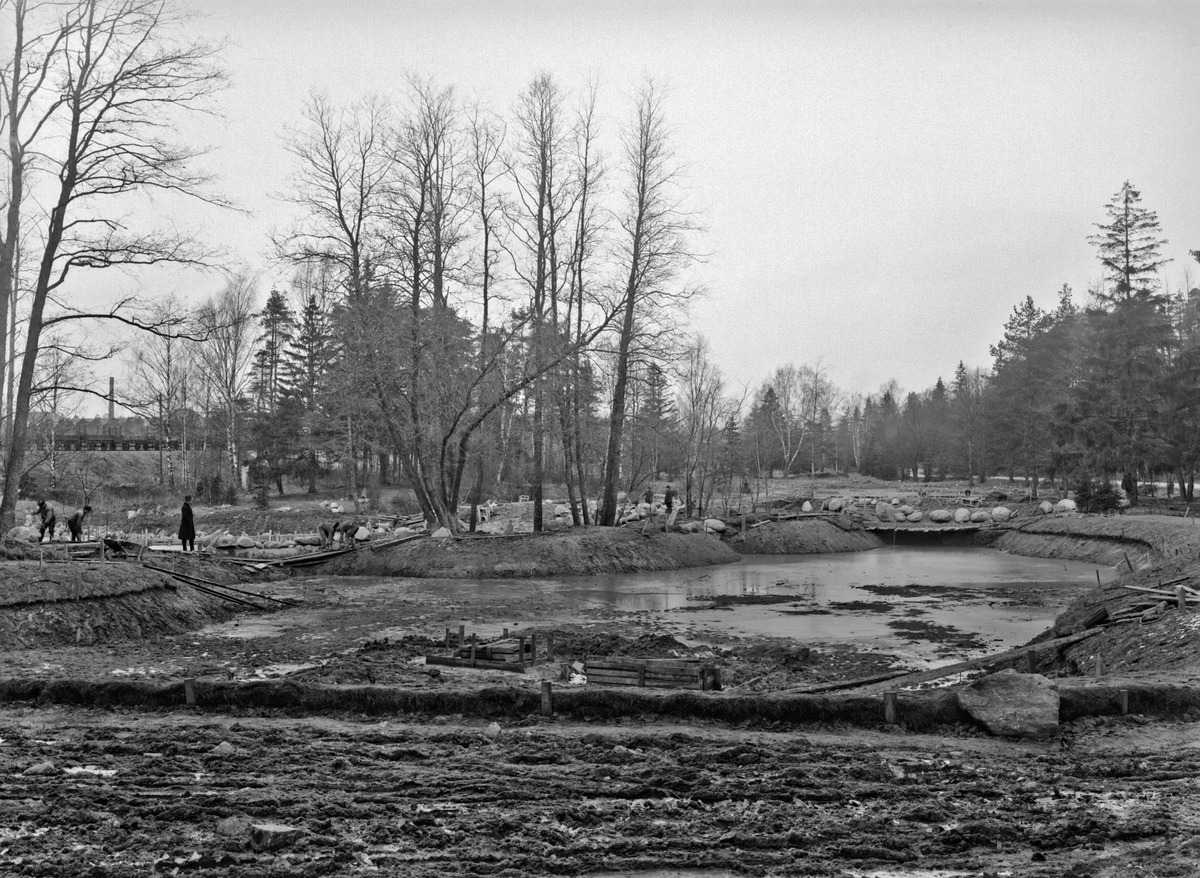
Alppipuisto
sisällön kuvaus: Alppipuisto. Itäisen Eläintarhan puiston (nykyisen Alppipuiston) lammikko ja puiston rakennustöitä. Myöhemmin lampi on täytetty. mustavalkoinen
Kuvaaja: Sundström, Eric, valokuvaaja
Ajankohta: kuvausaika 1913
Paikka: Suomi, Uusimaa, Helsinki, Alppiharju Helsinki, Alppipuisto
Aiheet: puistot, viheralueet, rakentaminen, rakennustyöt, viherrakentaminen, maisemointi, lammet, lammikot, junat, rautatiet